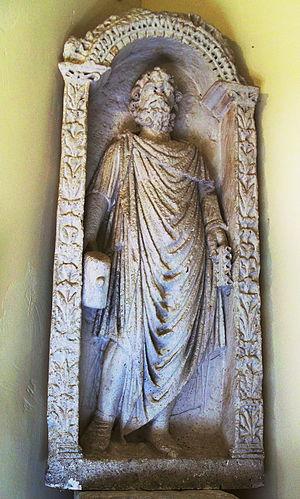
Pierre romaine dans la chapelle Sainte-Thècle à Séguret (Vaucluse, France) portant l'inscription Marti v(otum) s(oluit) l(ibens) m(erito) / Sex(tus) Eruci[us] / Maxu[m]u[s], «
Les Dentelles de Montmirail, situées dans le département français de Vaucluse, sont une chaîne de montagne qui marque la limite occidentale des monts de Vaucluse. Elles sont situées au nord de Carpentras, au sud de Vaison-la-Romaine et à l'ouest du mont Ventoux. Leur point culminant est la crête de Saint-Amand à 722 mètres d'altitude.